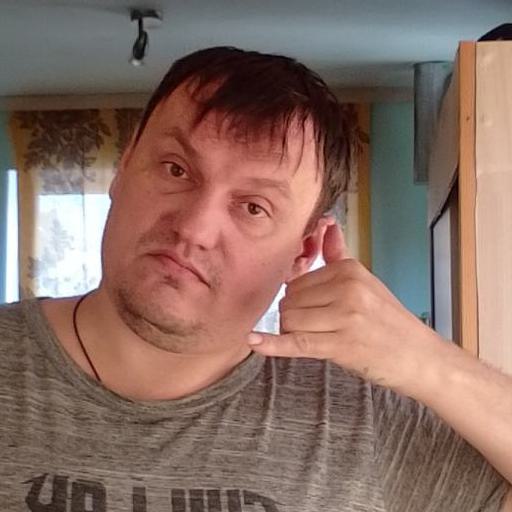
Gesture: call